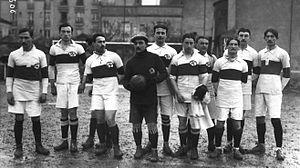
L'Olympique lillois le 22 mars 1914 avant sa demi-finale du championnat de France de football USFSA 1914 contre l'Union sportive servannaise.
L'équipe du Nord de football, surnommée Lions des Flandres, est la sélection régionale de football représentant le Comité du Nord de l'USFSA entre 1905 et 1919 puis la Ligue du Nord de football à partir de 1919.
Le Championnat de France de football USFSA 1914 met aux prises les champions régionaux de l'USFSA.
La section football de l'Olympique lillois est un ancien club de football français créé en 1902 à Lille, fondu en 1944 au sein du Lille OSC.